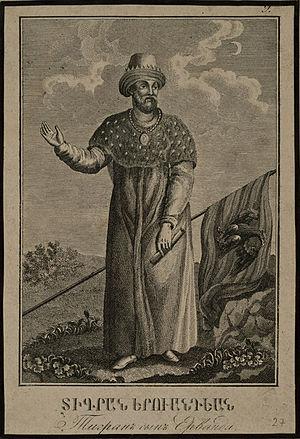
Tigrane ou Dikran est un roi d’Arménie, de la dynastie des Haïganiens, mort en 580 av. J.-C. Il succéda en 565 à son père, Erovant Iᵉʳ.